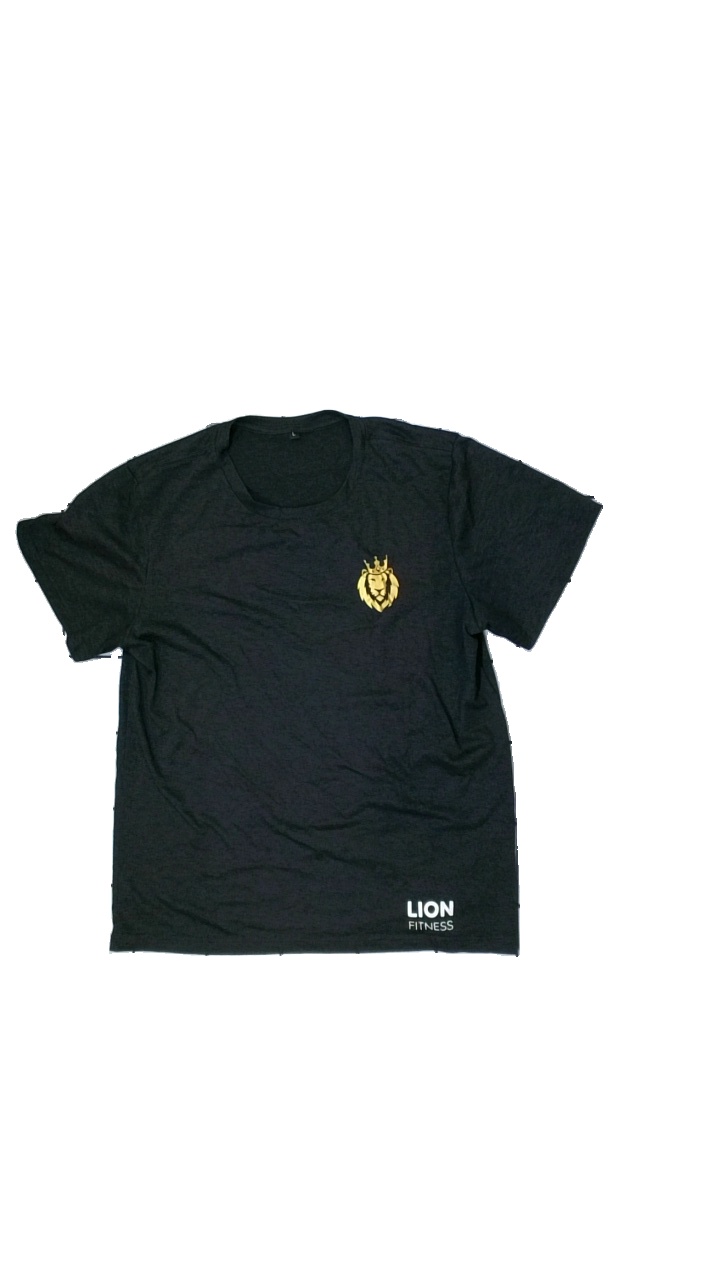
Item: T-shirt (Men)
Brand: Missing
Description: grey t-shirt with print
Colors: Grey
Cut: Regular, C-collar
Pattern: Other
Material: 100% Cotton
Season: All
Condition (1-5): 5
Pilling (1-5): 5
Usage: Reuse
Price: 50-100